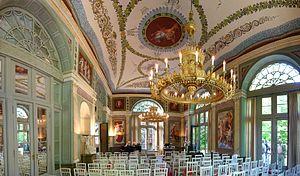
Couronne de lumières au pavillon de Schwind, Rüdingsdorf, Allemagne Amor, Psyche, romance, romancism, Romatik, Kronleuchter